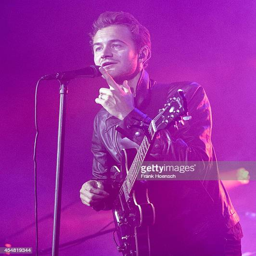
person performs live during festival day at a city